Bury Castle, Greater Manchester

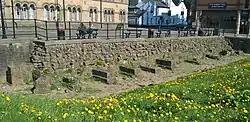
Part of the inner wall of the moat of Bury Castle, with buttresses

Bury Castle was an early medieval moated manor house in Bury, Lancashire. Its remains are listed as a scheduled monument. The manor house was built by Sir Thomas Pilkington – lord of the manors of Bury and Pilkington, and an influential member of Lancashire's gentry – in 1469. He was given permission by Edward IV to: It is situated on the top of a slope overlooking the River Irwell in a strong defensive position. Excavations have revealed there were six main construction phases on the site. The first phase was between 1359 and 1400 and produced a house platform surrounded by a moat. The building was razed to the ground (slighted) on the orders of Henry VII after Sir Thomas Pilkington supported the House of York in the Wars of the Roses, particularly the Battle of Bosworth in 1485. On top of this, all of Sir Thomas' lands were confiscated.